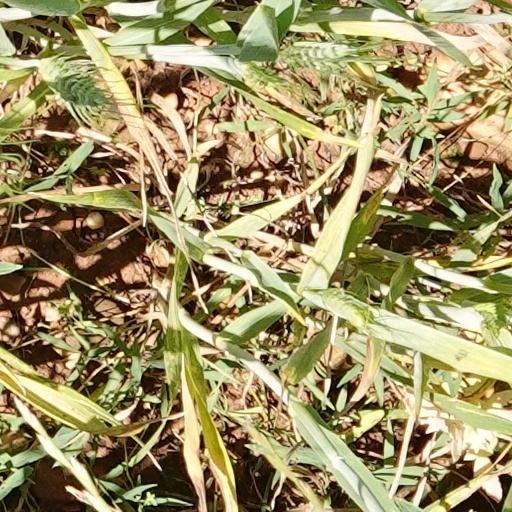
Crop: wheat